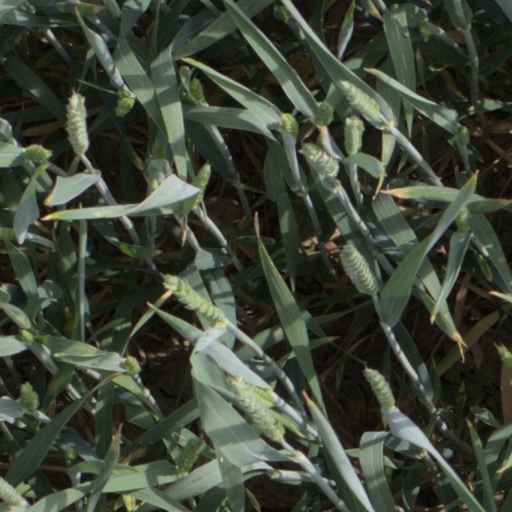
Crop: wheat